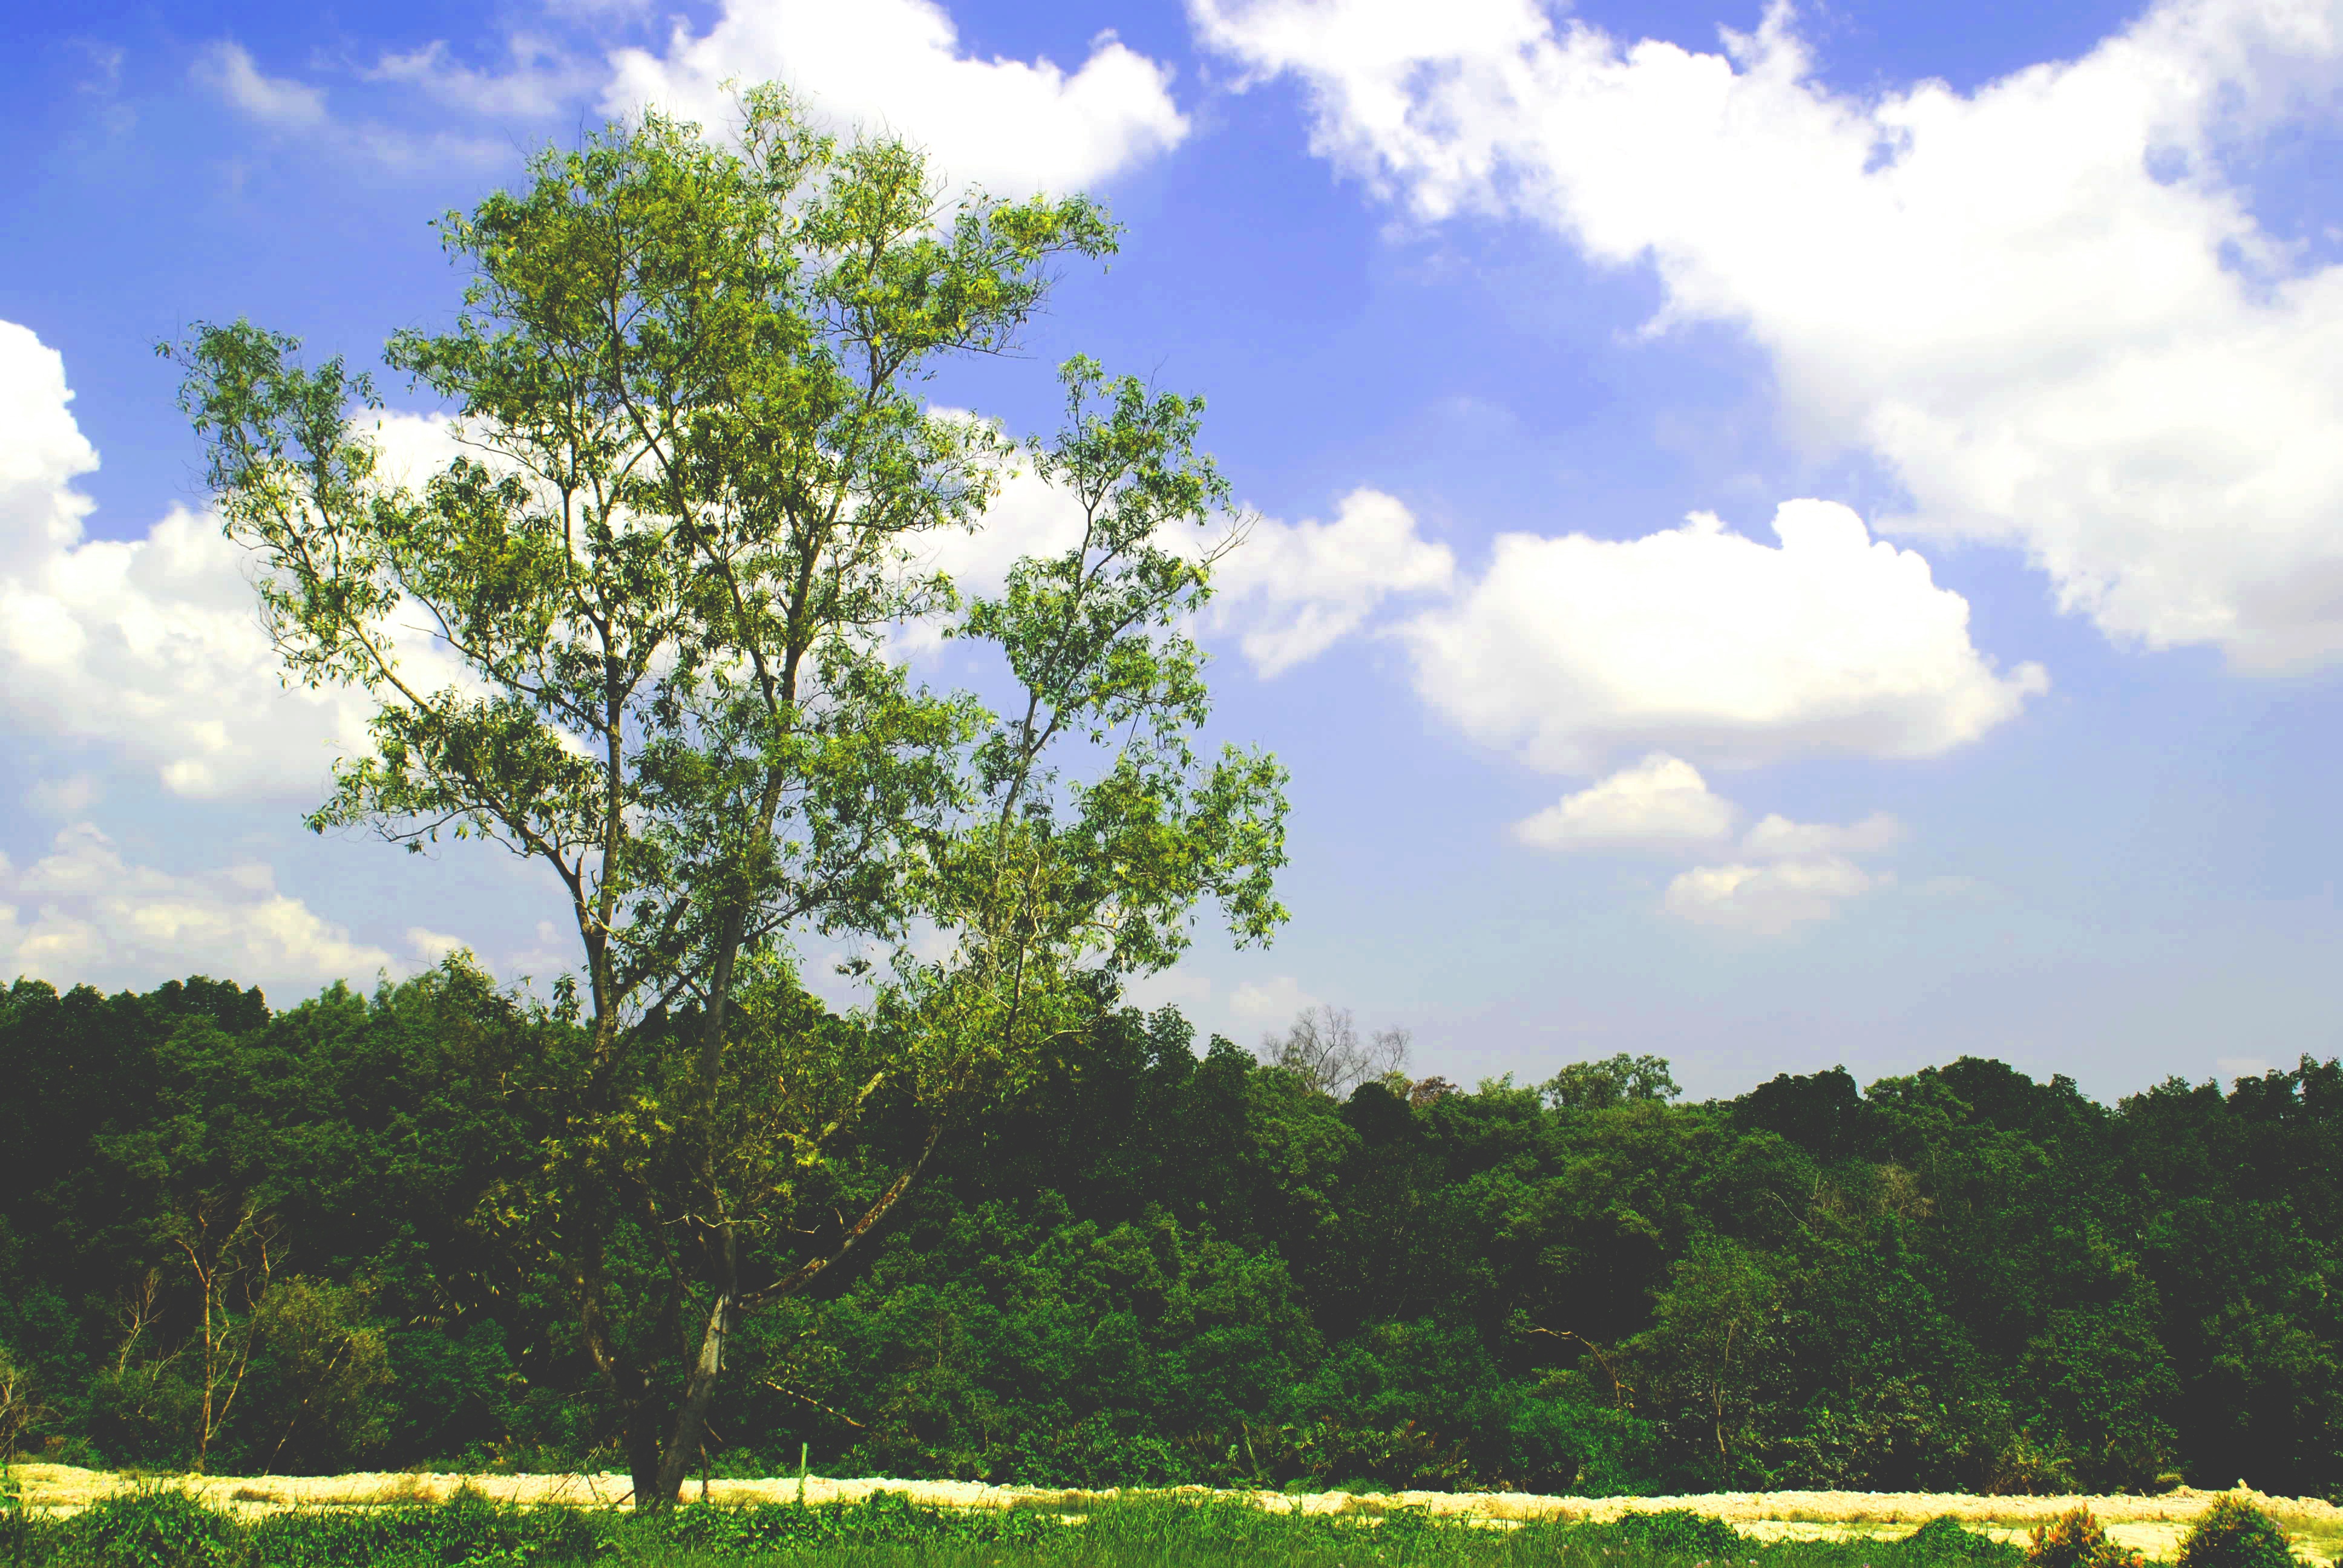
tree, grass, cloud, plant, sky, field, meadow, sunlight, hill, flower, green, pasture, agriculture, savanna, plain, grassland, ecosystem, rural area, woody plant